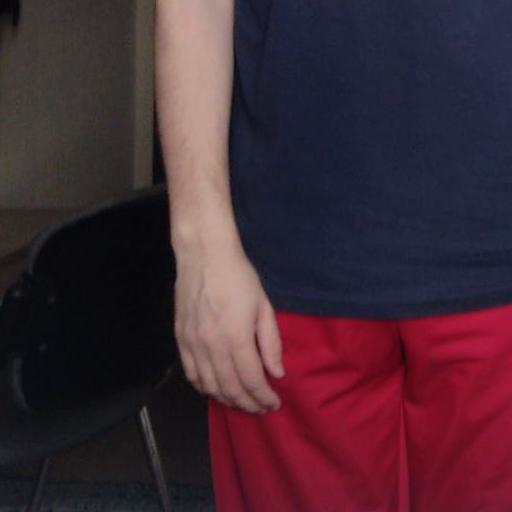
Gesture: no_gesture